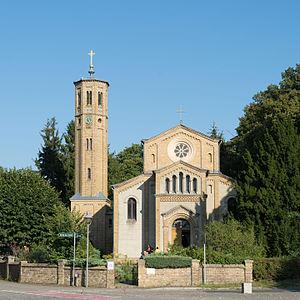
Caputh [ka'pu: t] est un village appartenant à Schwielowsee, une municipalité du district de Potsdam-Mittelmark, dans le Brandebourg, en Allemagne.